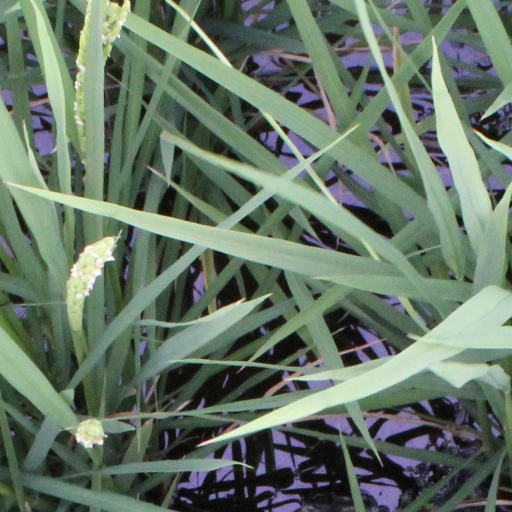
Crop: rice